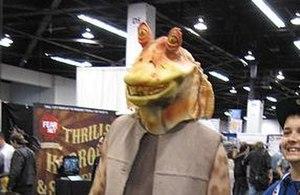
Cropped version of Jar Jar
La liste des personnages encyclopédiques de Star Wars recense les noms et les biographies simplifiées des principaux personnages présentés dans des encyclopédies consacrées à l'ensemble de la saga cinématographique et entièrement ou en grande partie centrées sur la présentation des personnages comme les Dossiers Officiels Star Wars, Les Héros de la saga de Simon Beecroft, l’Ultimate Star Wars de Ryder Windham ou L'encyclopédie des personnages de Beecroft et Hidalgo. Les personnages non présentés dans ces encyclopédies, même s'ils sont considérés par certains comme importants, sont exclus du recensement.
Star Wars Episode I : Le Nouveau Monde Gungan est un jeu de simulation et de stratégie se déroulant dans l'univers Star Wars développé par Lucas Learning, édité par LucasArts et distribué par Ubisoft, sorti le 24 mai 1999 sur Macintosh et Windows. Il s'agit du deuxième jeu développé par ce studio après Star Wars: Droid Works, sorti l'année précédente.
Jar Jar Binks est un personnage de la saga cinématographique Star Wars. Il s'agit d'un Gungan vivant dans la cité sous-marine d'Otoh Gunga, et qui a été exilé par le chef Boss Nass. Sa rencontre avec les deux Jedi Qui-Gon Jinn et Obi-Wan Kenobi, va bouleverser sa vie, il est général durant la bataille de Naboo, puis il fait une entrée improbable dans le monde de la politique en devenant le délégué de la sénatrice Padmé Amidala. Il remplace ainsi la sénatrice durant une courte période pendant l'année 22 av. BY. Puis il devient sénateur du secteur Chommell, après la mort de Padmé Amidala, la remplaçant ainsi en 19 av. BY.
La liste des espèces encyclopédiques de Star Wars recense les noms et les présentations simplifiées des principales espèces intelligentes, animales et végétales de la saga cinématographique et entièrement ou en grande partie centrées sur la présentation des espèces comme The New Essential Guide to Alien Species de Ann Margaret Lewis et Helen Keier, l’Ultimate Star Wars de Ryder Windham, L'Atlas de Daniel Wallace et Jason Fry, L'Encyclopédie visuelle de Tricia Barr, Adam Bray et Cole Horton ou Alien archive de Katrina Pallant et Nathalie Clubb. Les espèces non présentées dans ces encyclopédies, même si elles sont considérées par certains comme importantes, sont exclues du recensement.